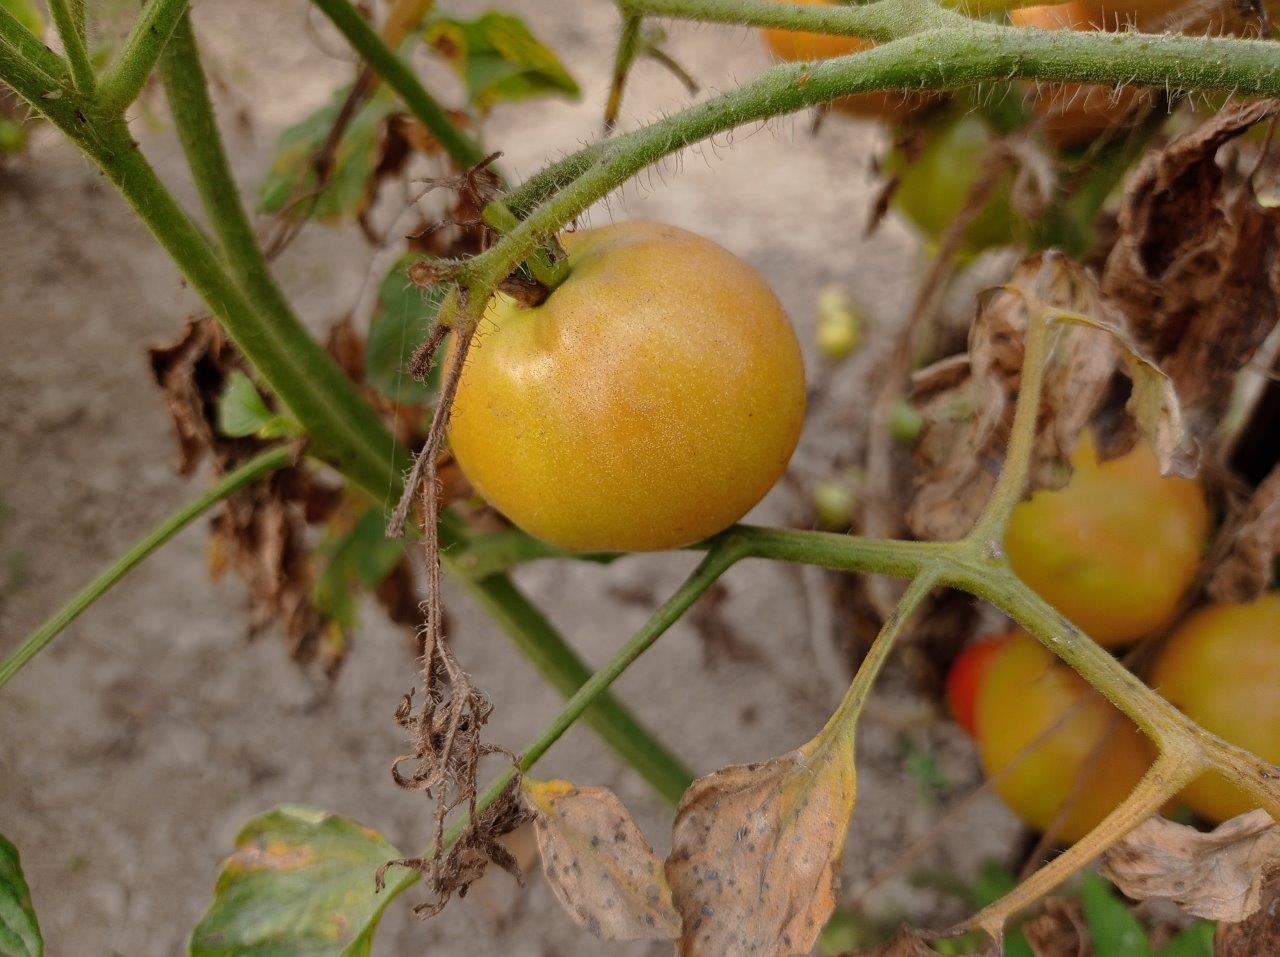
Maturity: Mature